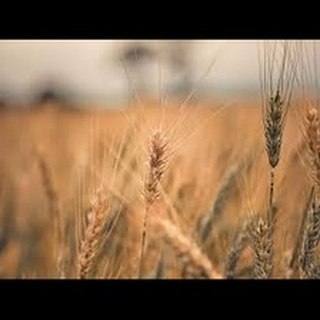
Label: wheat_smut